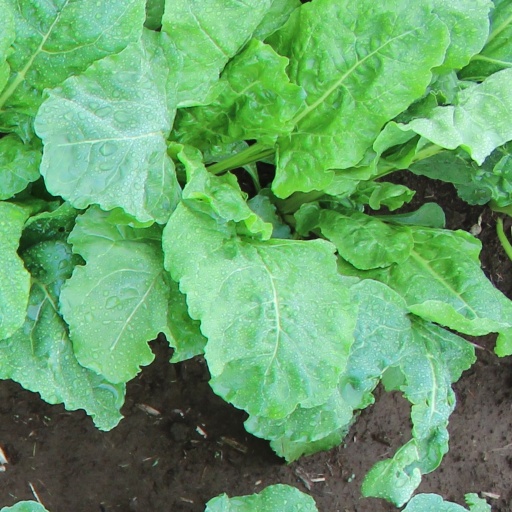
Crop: sugar beet